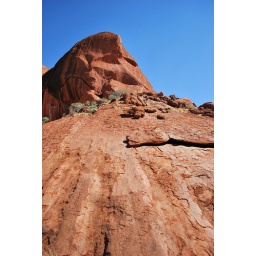
The wall of Uluru reaching up to the brilliant blue sky, near the trail leading to Mutitjulu waterhole